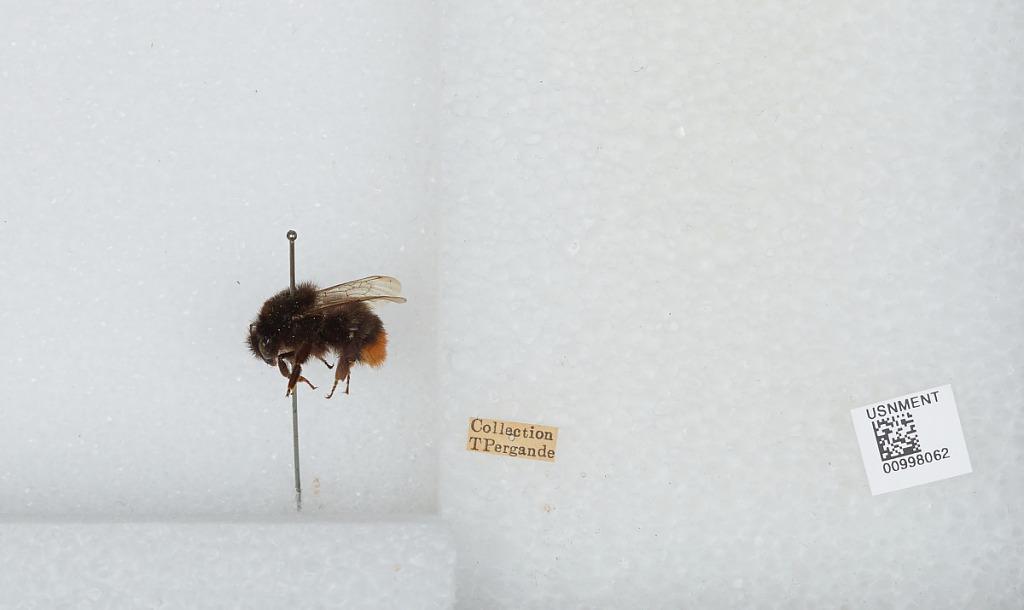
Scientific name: Bombus (Melanobombus) lapidarius lapidarius (Linnaeus)